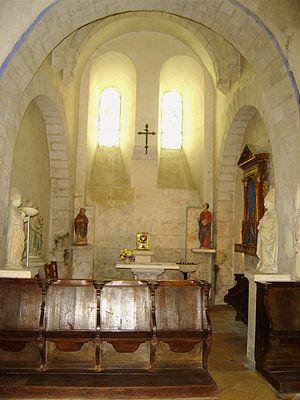
Chapelle latérale de l'église de Limeray - Indre et Loire - France
L’église Saint-Saturnin de Limeray est une église catholique romaine située au cœur de la ville de Limeray Indre-et-Loire- France, dans l'ancienne province de Touraine. Édifiée au XIᵉ siècle en style roman et remaniée au XIIᵉ siècle, sa voute fut refaite au XVIᵉ siècle en style gothique angevin et ses ouvertures percées aux XVᵉ siècle et XVIᵉ siècle en style gothique flamboyant. Dotée d'une abside en cul-de-four, son portail d'entrée est un arc en plein cintre soutenu par des colonnes à chapiteaux. Son clocher a été reconstruit au XVIIIᵉ siècle à la suite de son effondrement en 1711.